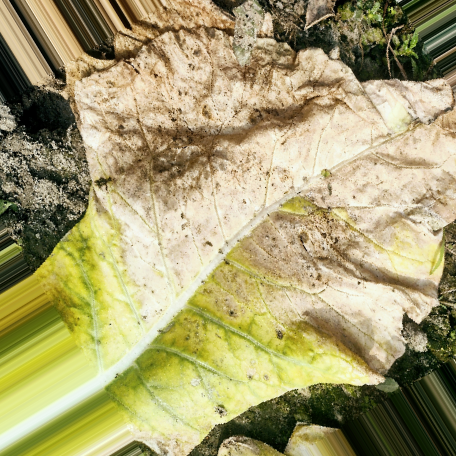
Label: Downy Mildew